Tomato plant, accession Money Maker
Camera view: vertical (180 deg); turntable rotation: 210 degrees
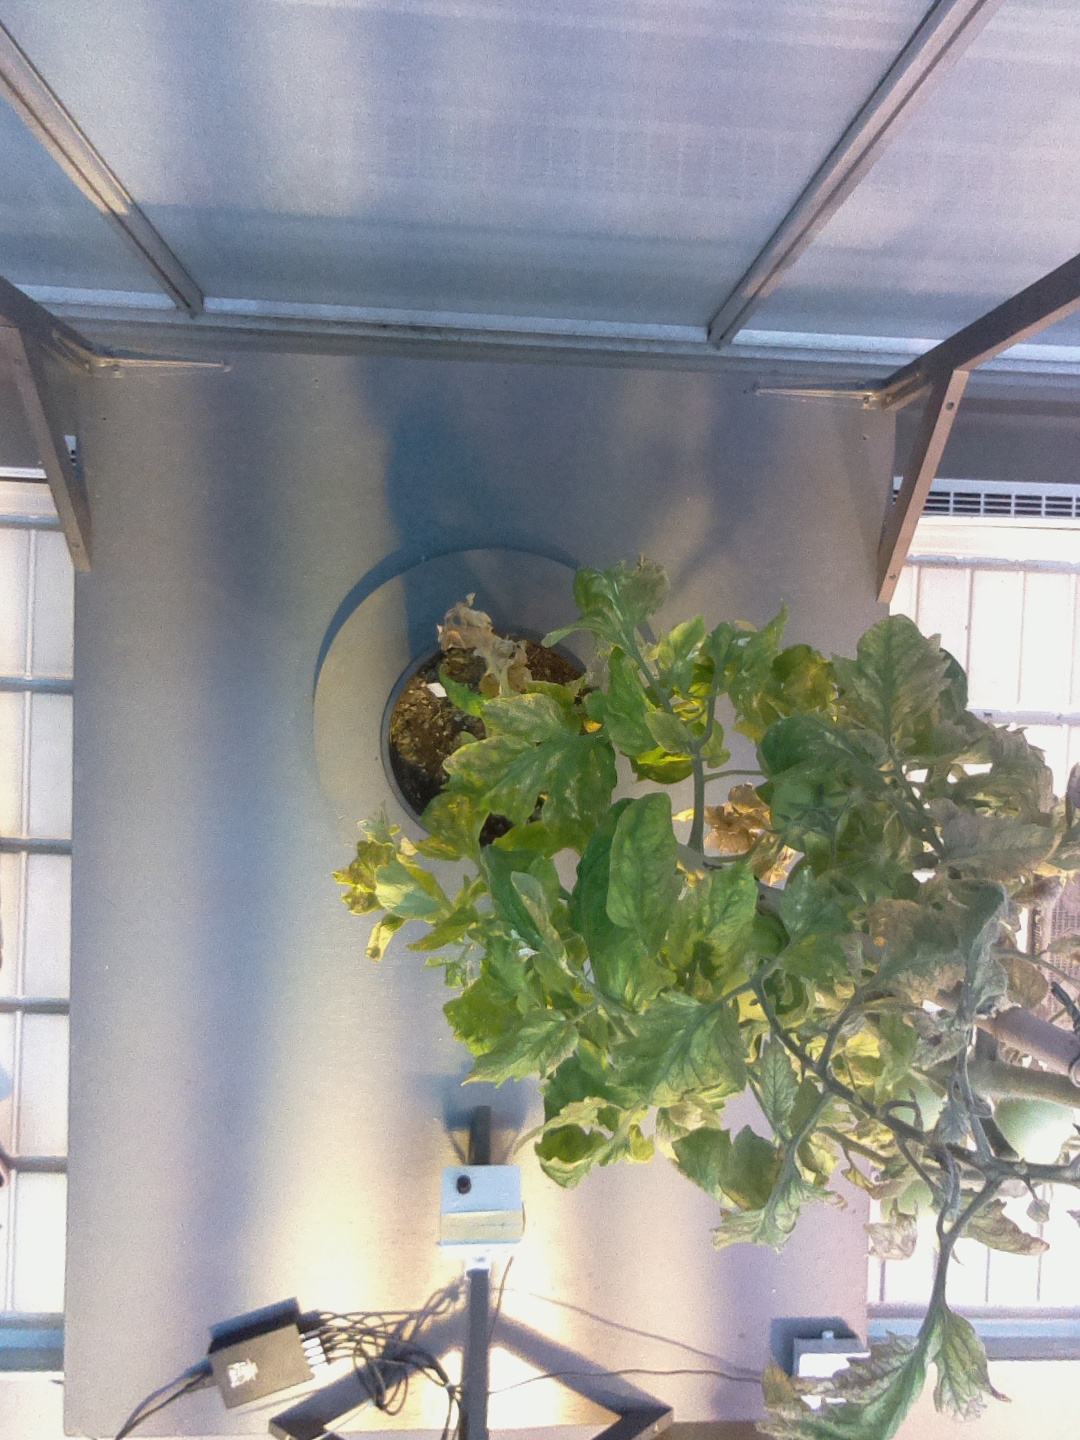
BBCH growth stage 79: 90% -100% of final fruit size